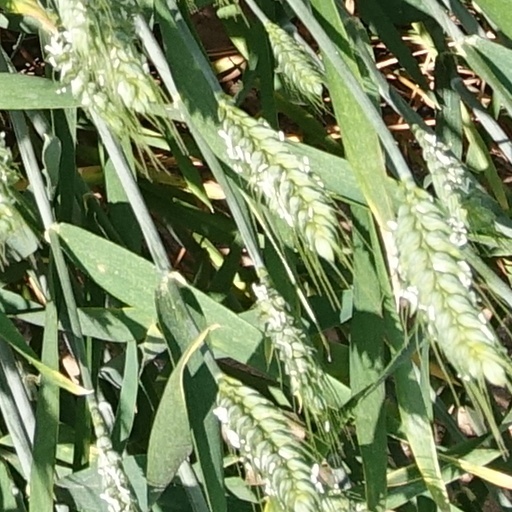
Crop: wheat